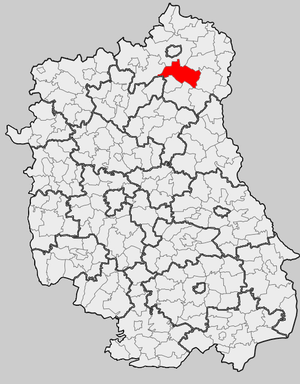
Łomazy est une gmina rurale de la powiat de Biała Podlaska, dans la Voïvodie de Lublin, dans l'est de la Pologne, à la frontière avec la Biélorussie.